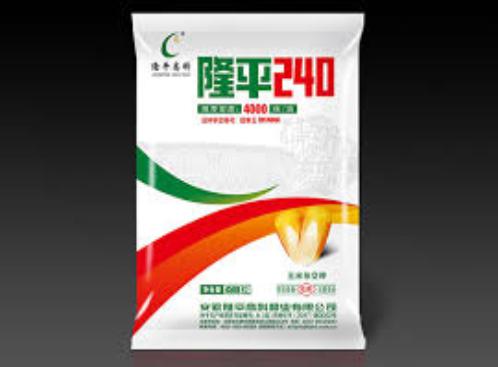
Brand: longping
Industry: Others